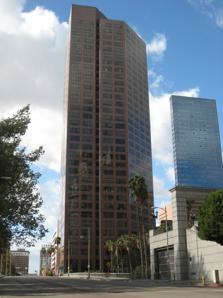
Building: ARCO Tower (Los Angeles)
Country: United States of America
Year built: 1989
Skyscraper in Los Angeles ARCO Tower Alternative names 1055 West Seventh General information Type Commercial offices Location 1055 West Seventh Street Los Angeles , California Coordinates 34°03′03″N 118°15′48″W / 34.0507°N 118.2632°W / 34.0507; -118.2632 Construction started 1988 Completed 1989 Owner Jose Varela Height Roof 140.82 m (462.0 ft) Technical details Floor count 33 Floor area 672,744 sq ft (62,500.0 m 2 ) Design and construction Architect(s) Gin Wong Associates Developer Transpacific Development Company Structural engineer John A. Martin & Associates Main contractor Turner Construction References ARCO Tower (currently known as 1055 West Seventh ) is a high-rise office building located at 1055 West Seventh Street in Los Angeles , California . It has 33 stories and stands at a height of 141 m (463 ft), making it the 32nd tallest building in Los Angeles. Located in Central City West , It has a prominent position in the local skyline, as it is across the 110 (Harbor) Freeway from the majority of the skyscrapers in downtown Los Angeles and the only other nearby building taller than it is 1100 Wilshire . The building has a floor area of 205,054 m 2 and was designed by Gin Wong Associates. Construction of the building began in 1988 and was completed in 1989. The building was one of three ARCO Towers within blocks of each other in Los Angeles when constructed. It changed its name to 1055 West Seventh in 1998 due to ARCO relocating. In 2013, healthcare provider LA Care now has its headquarters in the building. See also List of tallest buildings in Los Angeles References